Logophoricity

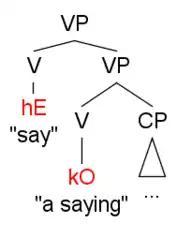

The distribution of NCBR correlates with the grammatical mood. Specifically, the binding of the reflexive can only cross clauses of subjunctive mood, the second sentence of the example below. NCBR is prohibited across indicative mood as shown in 14a. below.